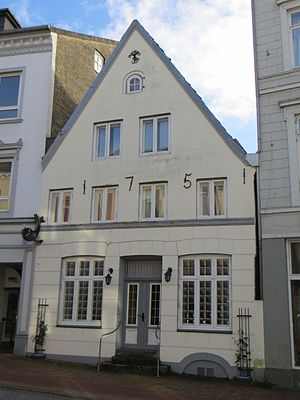
Angelbogade (Flensborg) / Galleri
Angelbogade eller Angelburger Straße er en gade i det indre Flensborg, der fører fra Søndertorvet op til Havretorvet. Gaden forbinder den indre by med det sydøstlige Flensborg.